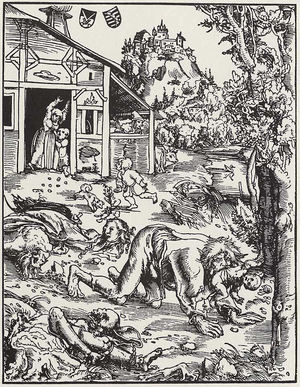
Peter Stubbe
En menneskeædende varulv fremstillet i et træsnit af Lucas Cranach den Ældre 1512.
Peter Stubbe, født 1525, død 31. oktober 1589, var en tysk landmand, og angiveligt en seriemorder og kannibal, også kendt som varulven fra Bedburg.